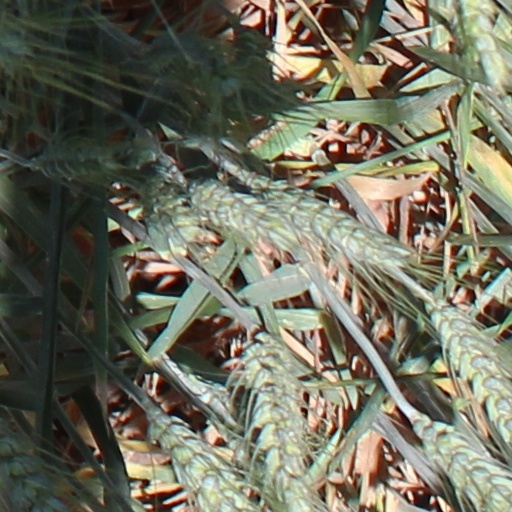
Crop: wheat